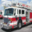
Label: truck